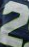
Number: 2